Pieter Aertsen

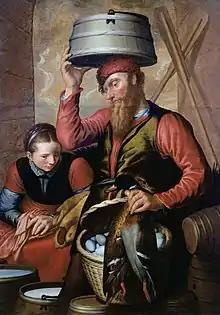
"Seller of game", 1561

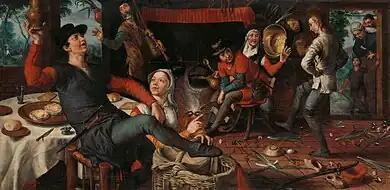
"The Egg Dance", 1552

In the Uppsala painting the zones behind the butcher's stall show (from left) a view through a window of a church, the Holy Family distributing alms on their journey, a worker in the mid-ground, with a merry company eating mussels and oysters (believed to promote lust) in a back room behind. The sign at top right advertises the land behind as for sale. The painting offers the viewer a range of options for life, in an allegory on physical and spiritual food. The painting carries the coat of arms of Antwerp, suggesting it was a civic commission, perhaps by the rich Butcher's Guild. Such subjects were mostly painted before about 1560.